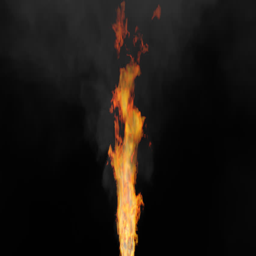
animated locomotive 's fire against transparent background in 4k .